Wenvoe Tunnel

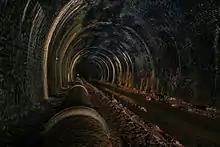
Tunnel interior in 2015

The Barry Docks and Barry Railway Company were founded to break the effective monopoly that the Taff Vale Railway and the Cardiff Docks had established over export of coal from the South Wales Coalfield.